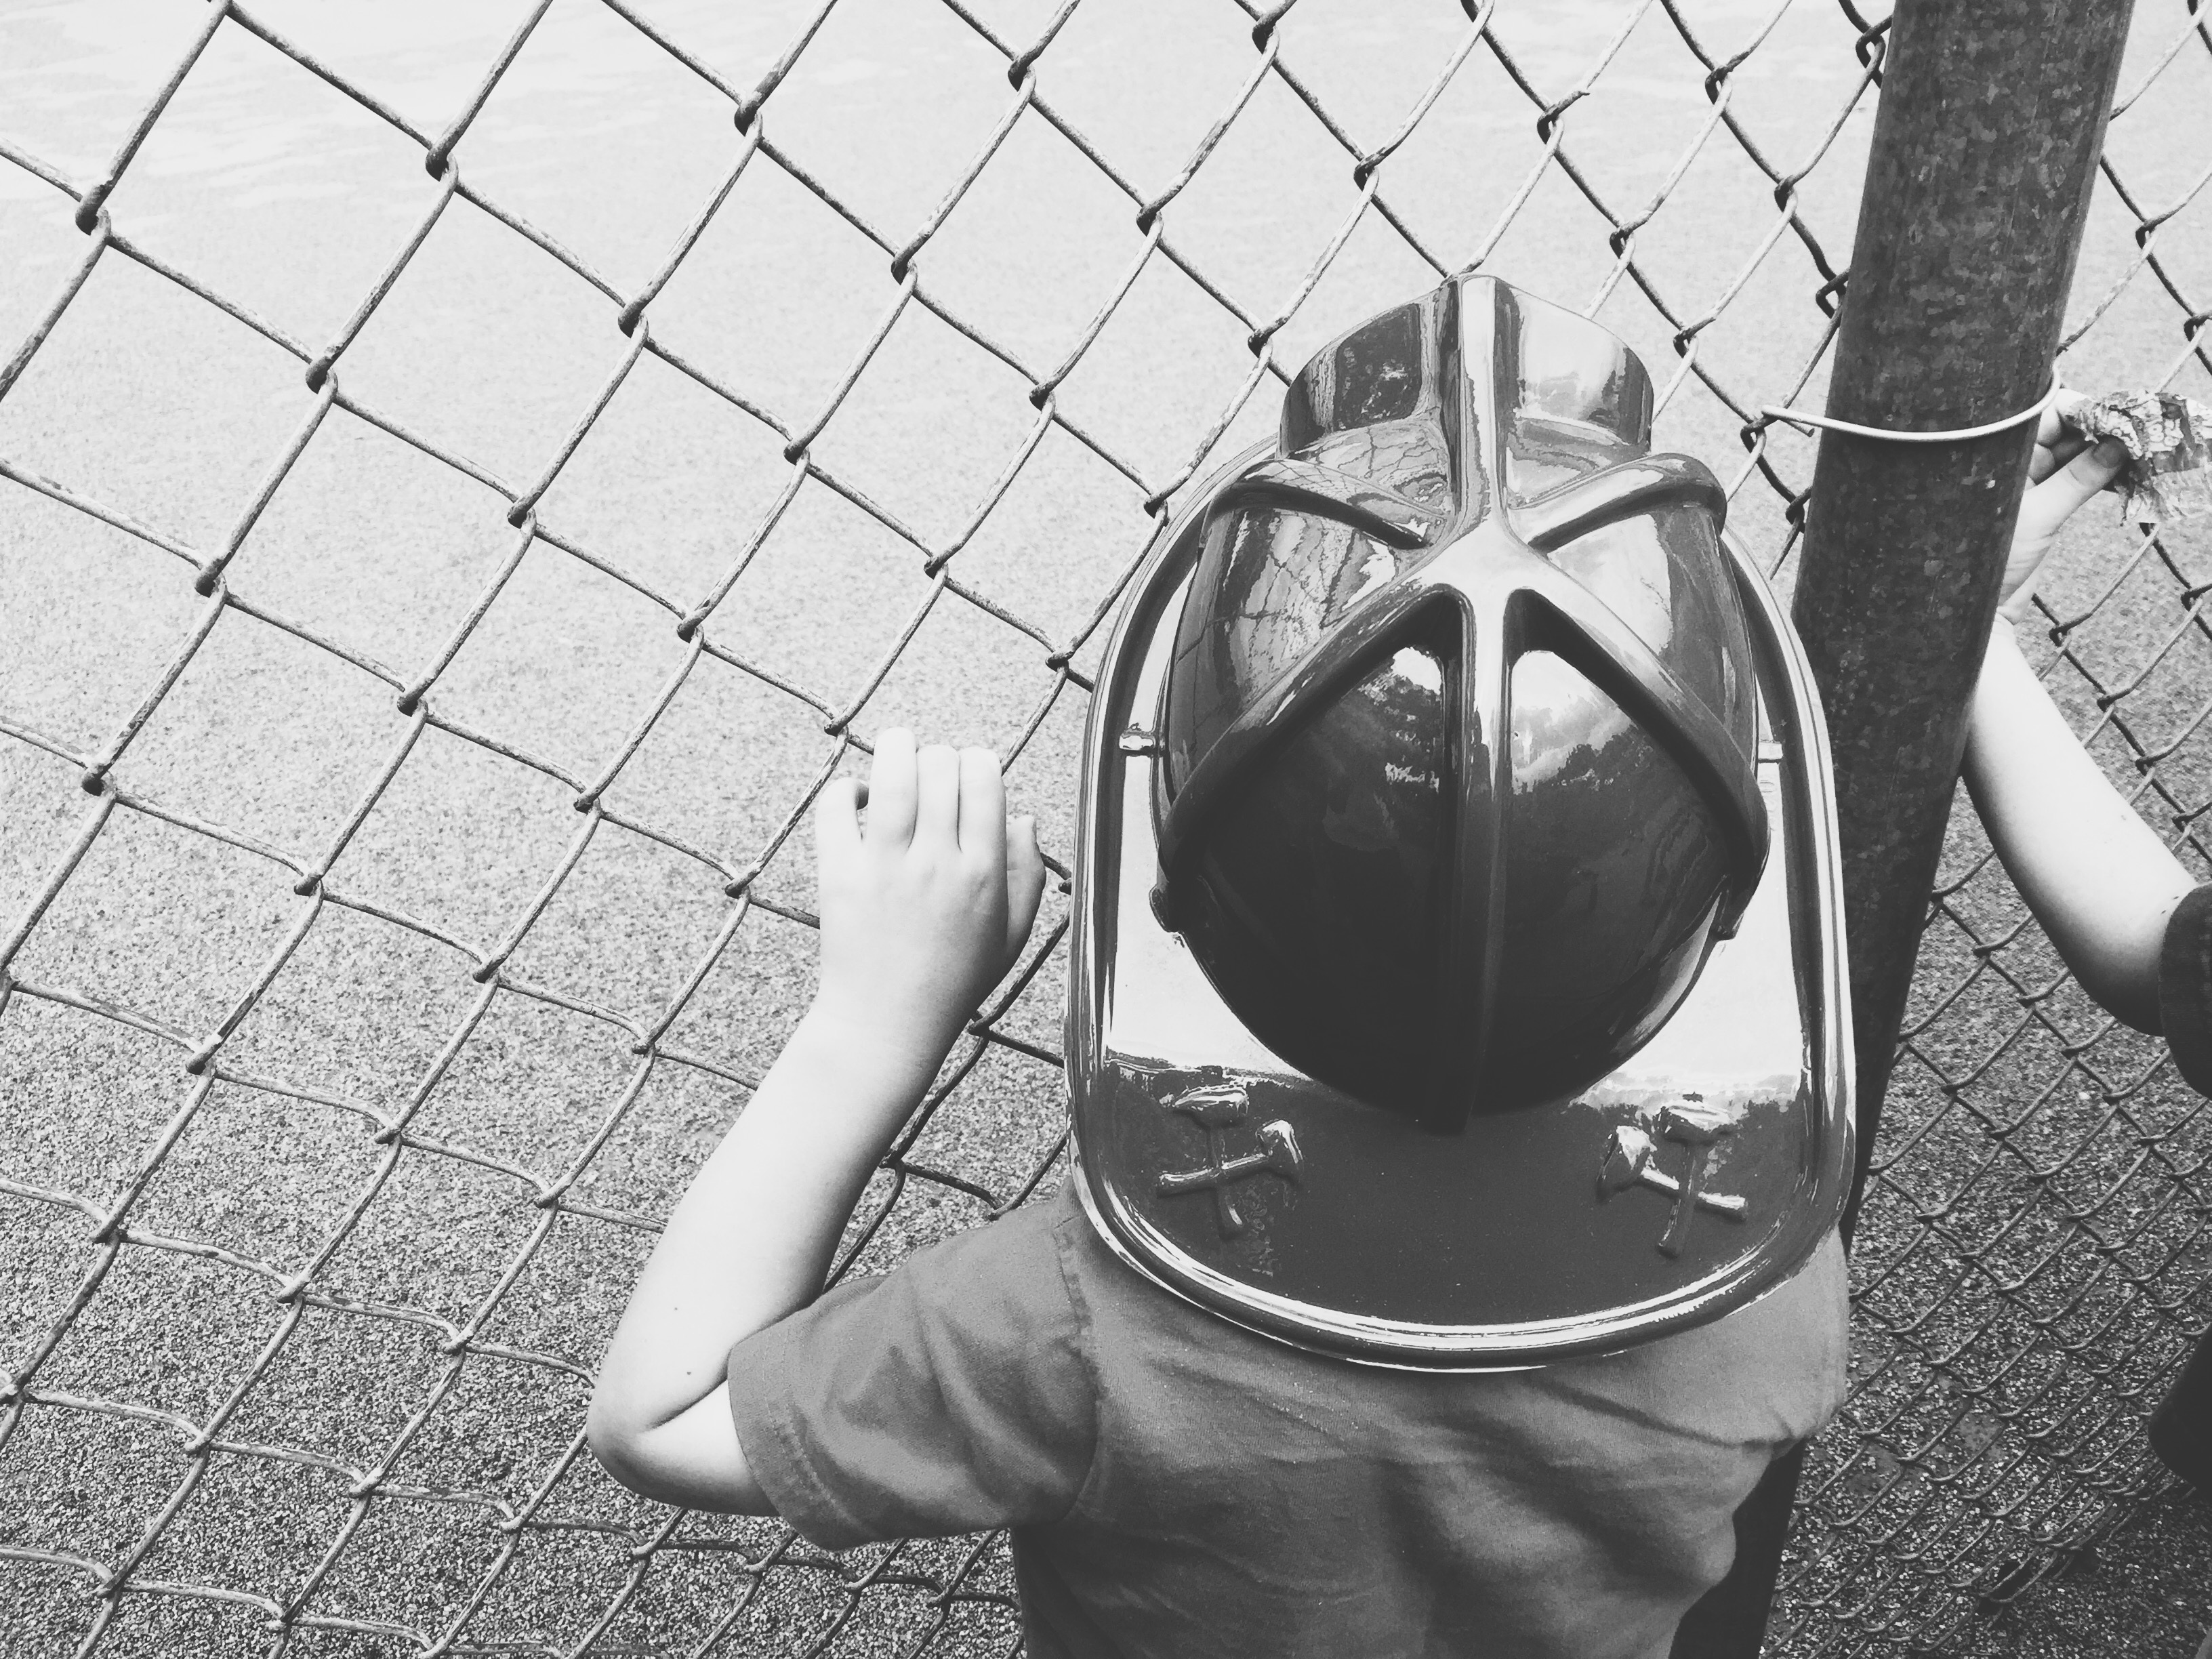
hand, black and white, white, photography, spring, black, monochrome, photograph, image, shape, monochrome photography, human positions